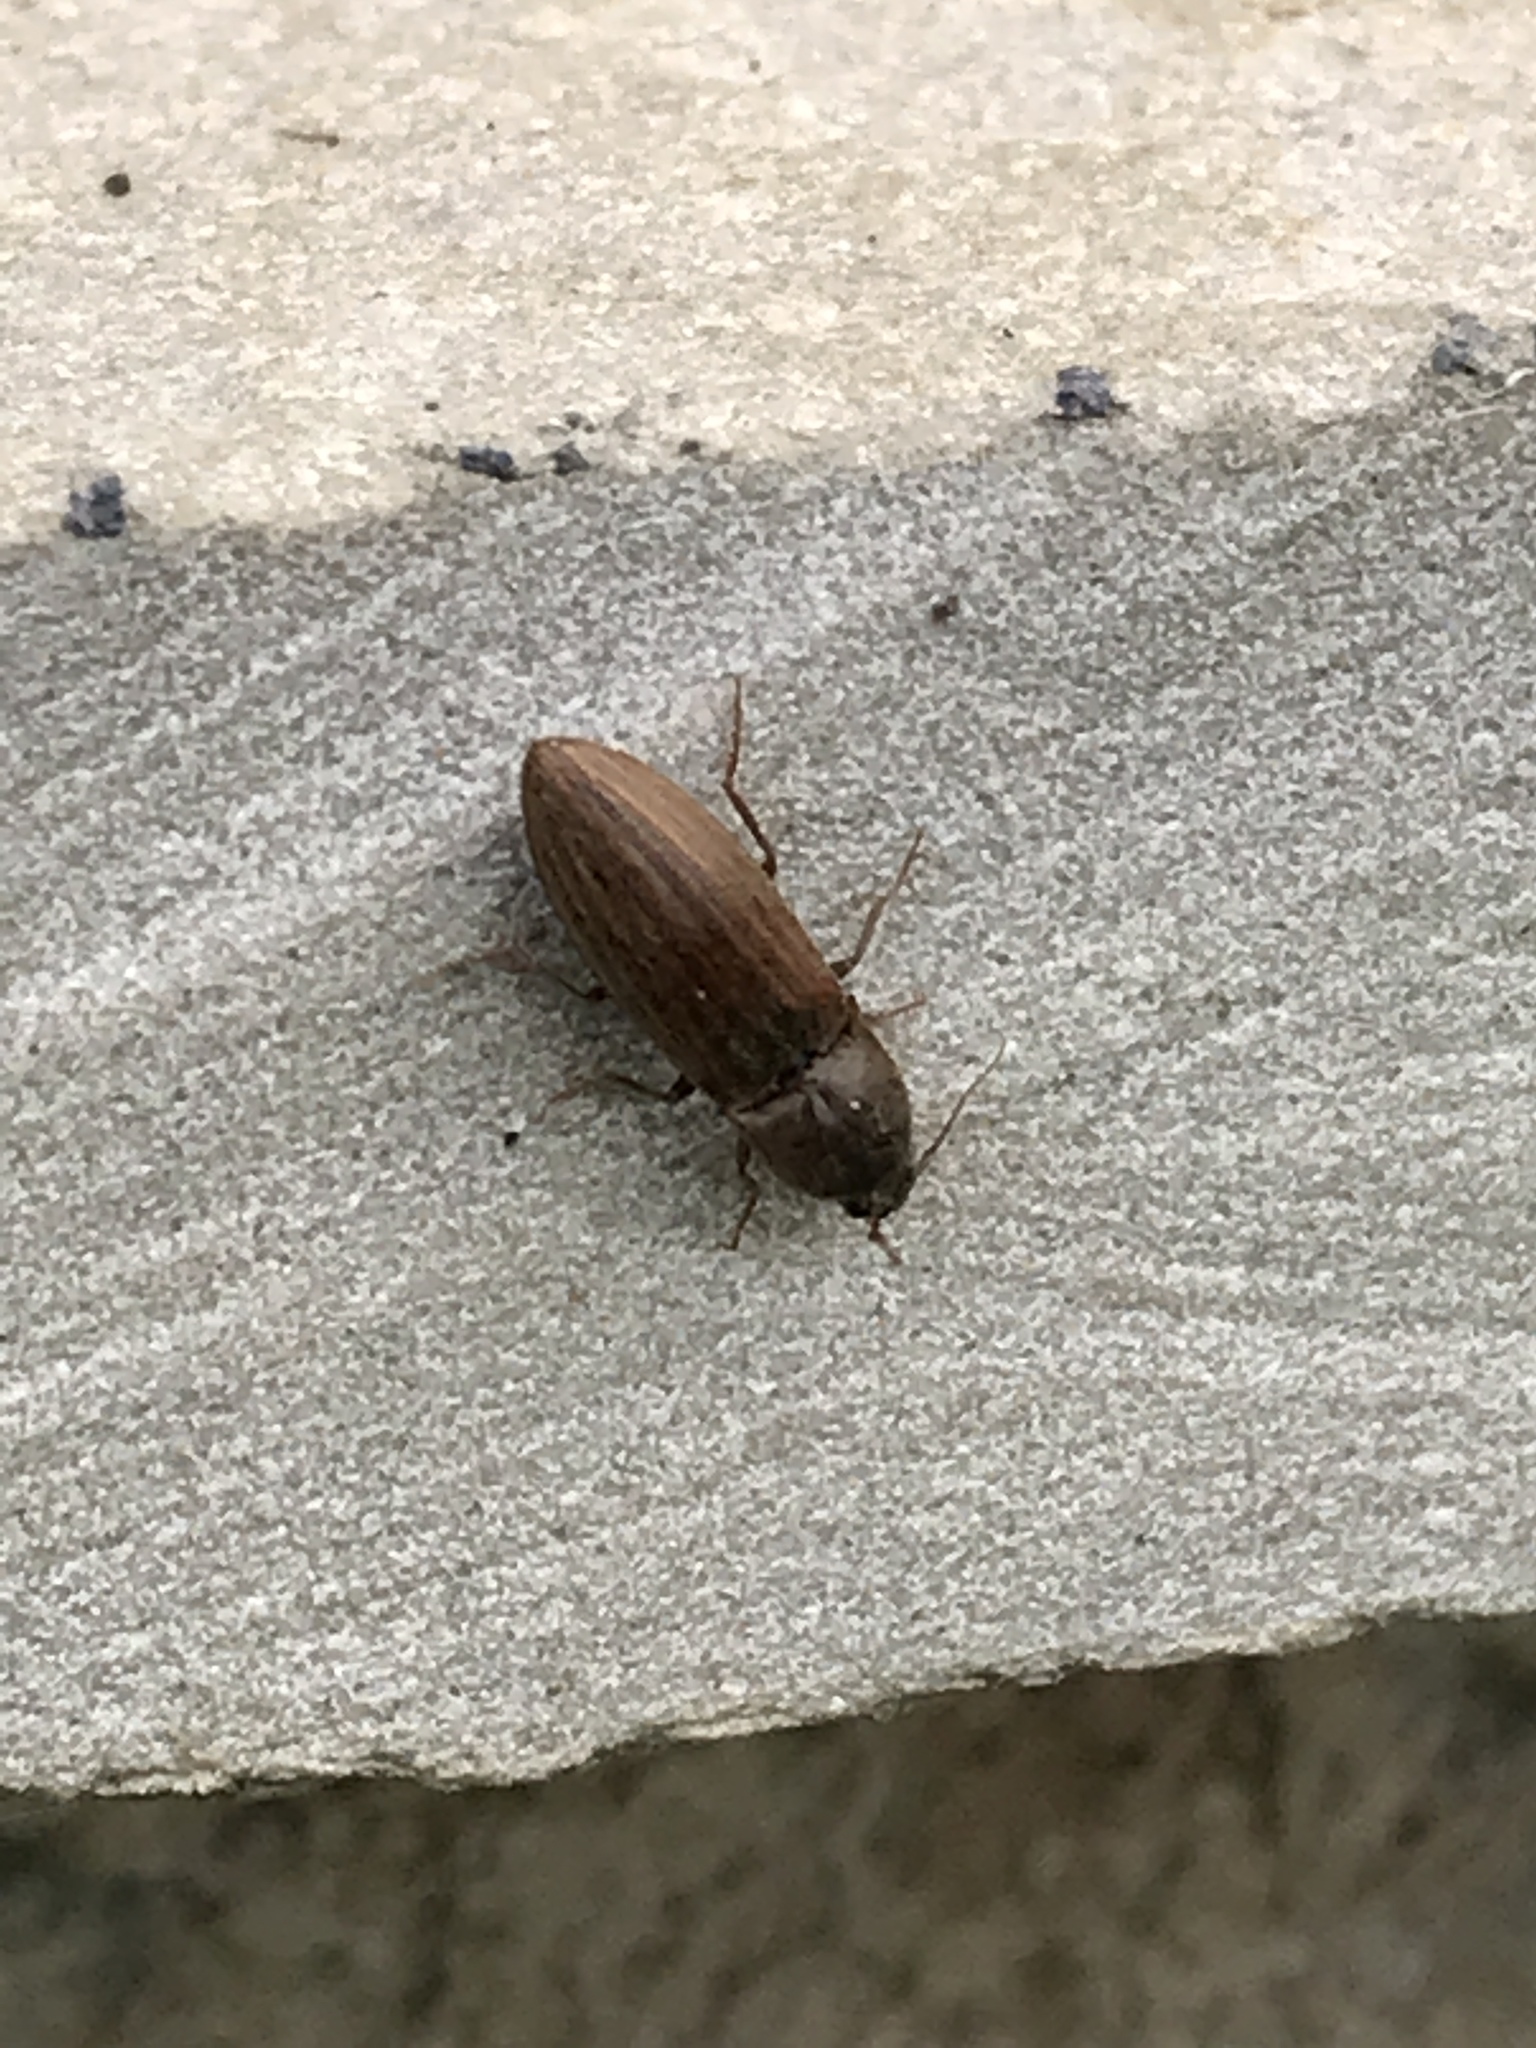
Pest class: clickbeetles_wireworms